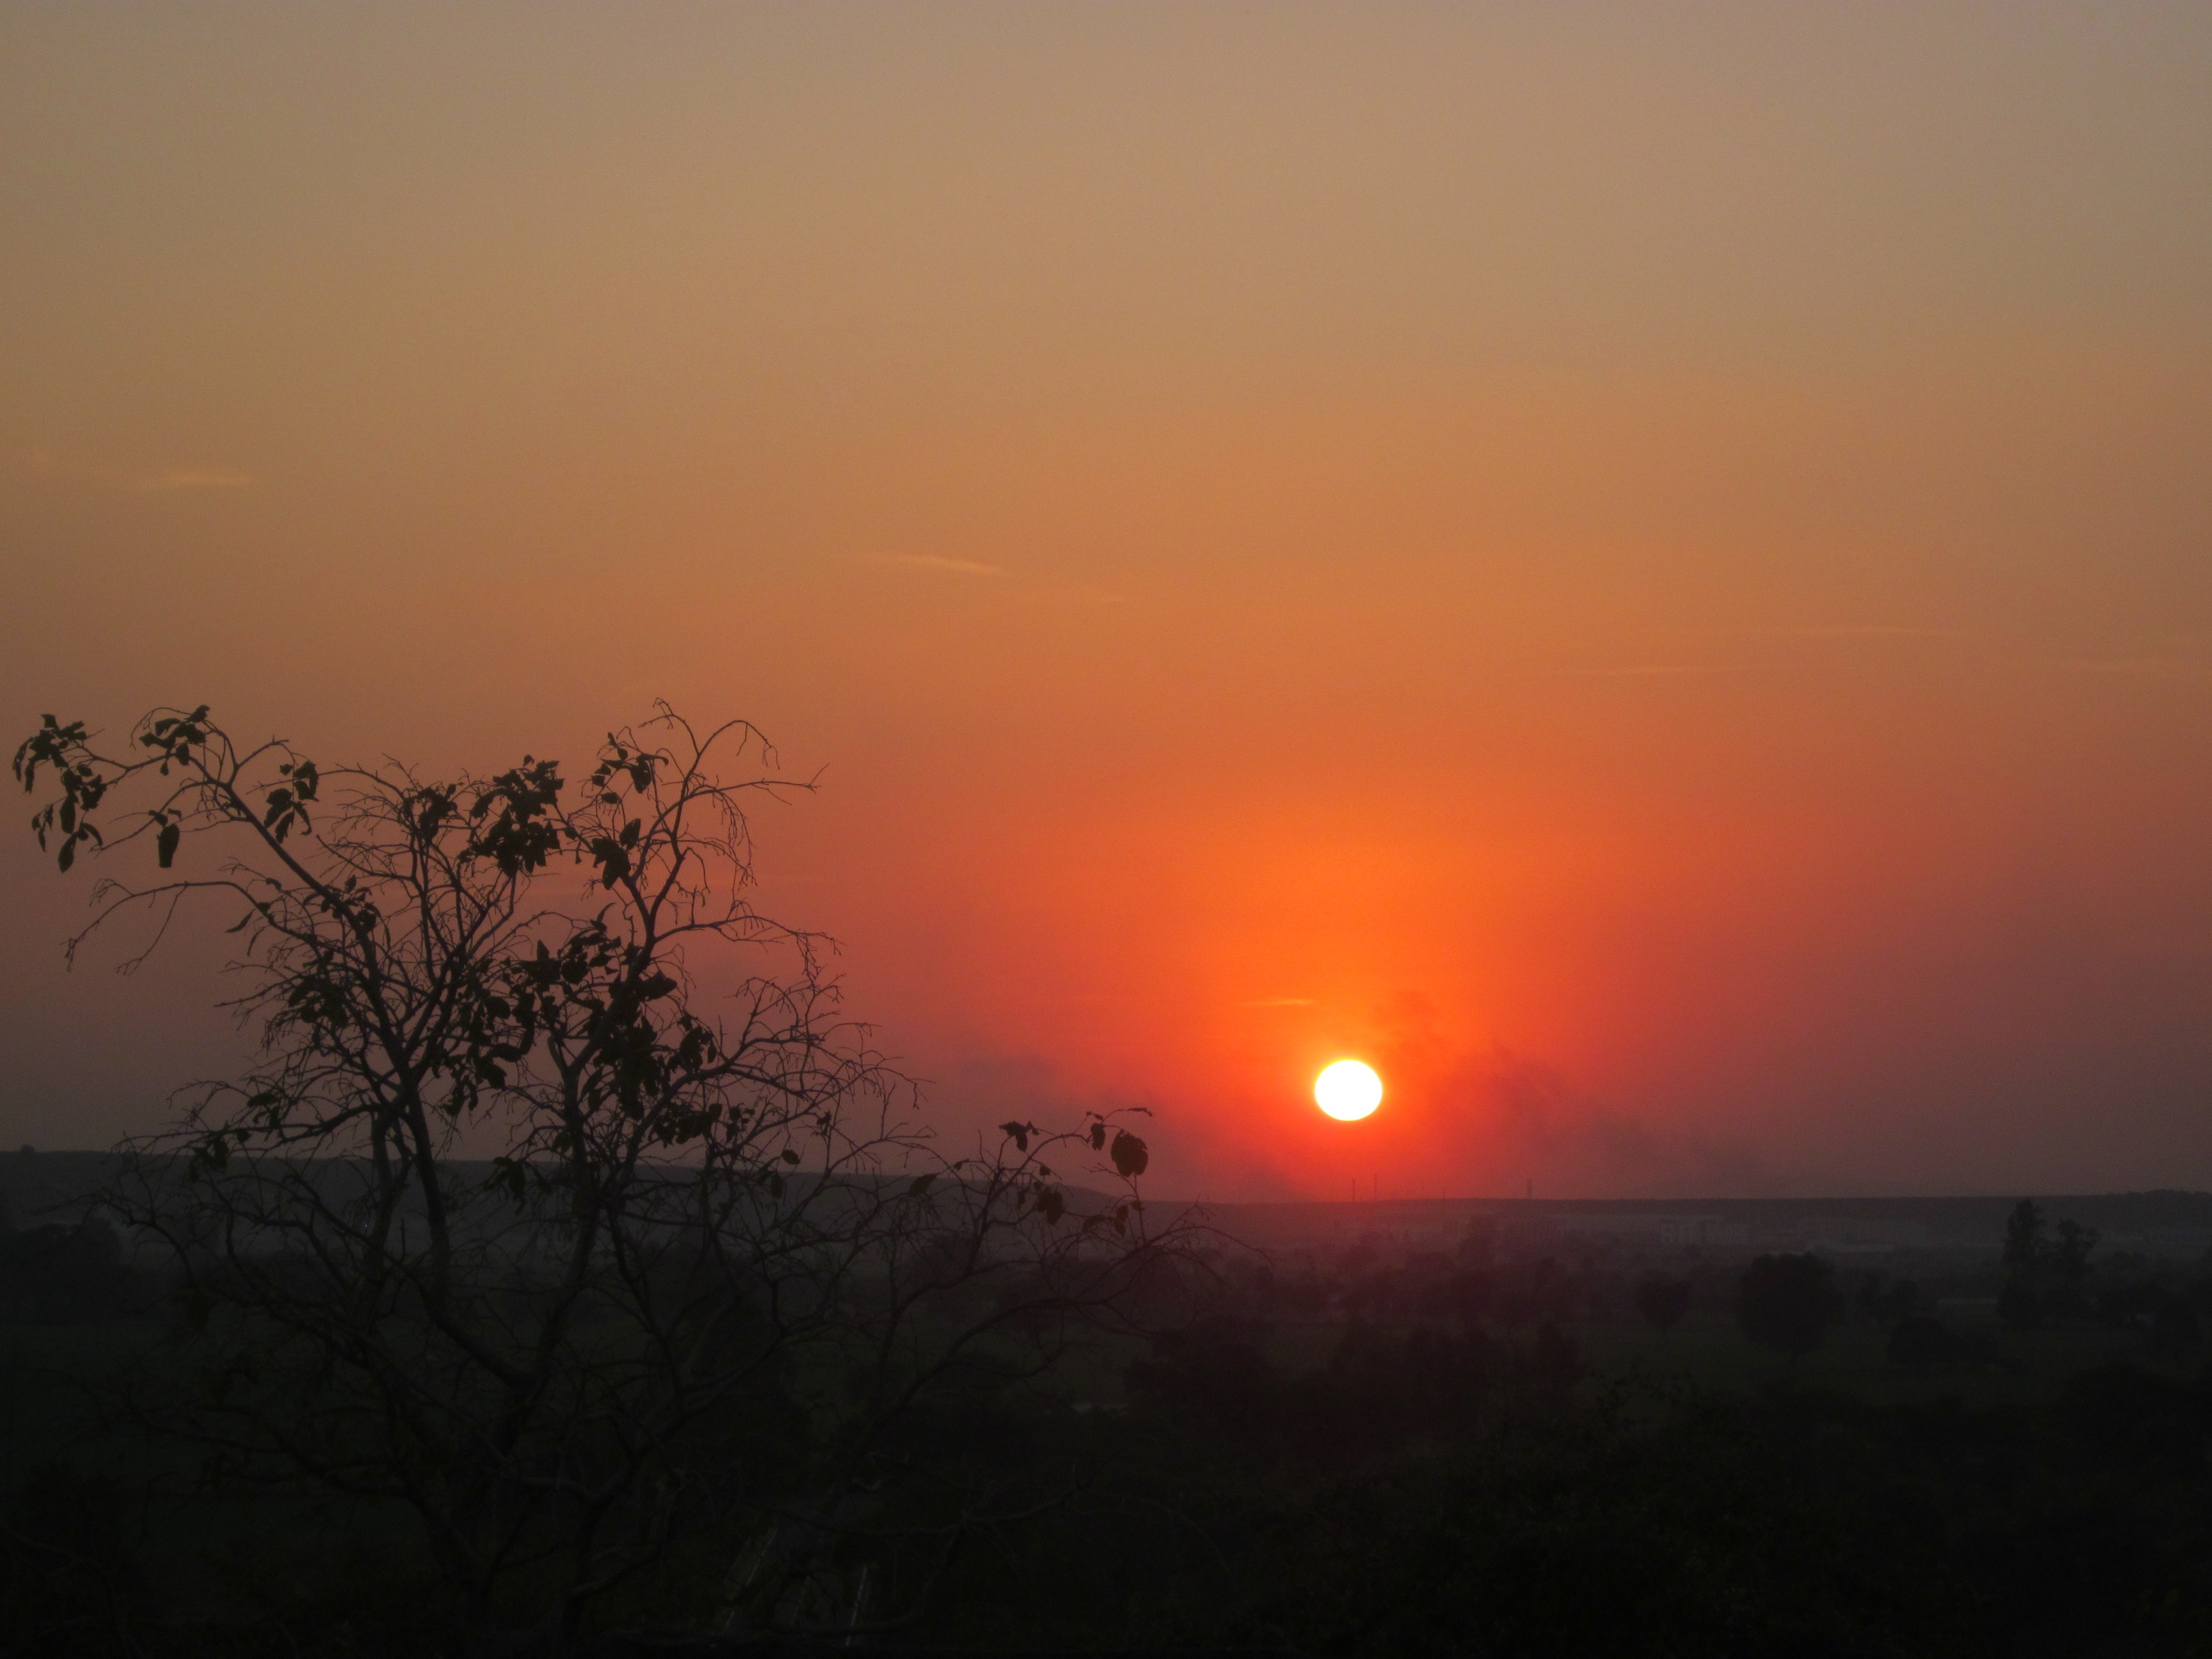
nature, horizon, light, sky, sun, sunrise, sunset, mist, sunlight, morning, dawn, atmosphere, summer, dusk, evening, orange, haze, afterglow, astronomical object, atmospheric phenomenon, red sky at morning